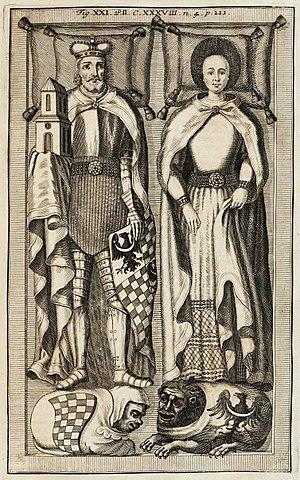
Wacław Iᵉʳ de Legnica, né vers 1318 et mort le 2 juin 1364, est duc de Namysłów à partir de 1338 et de Legnica-Brzeg de1342 jusqu'à sa mort. Il règne toutefois en indivision avec son frère Ludwik Iᵉʳ de Brzeg.